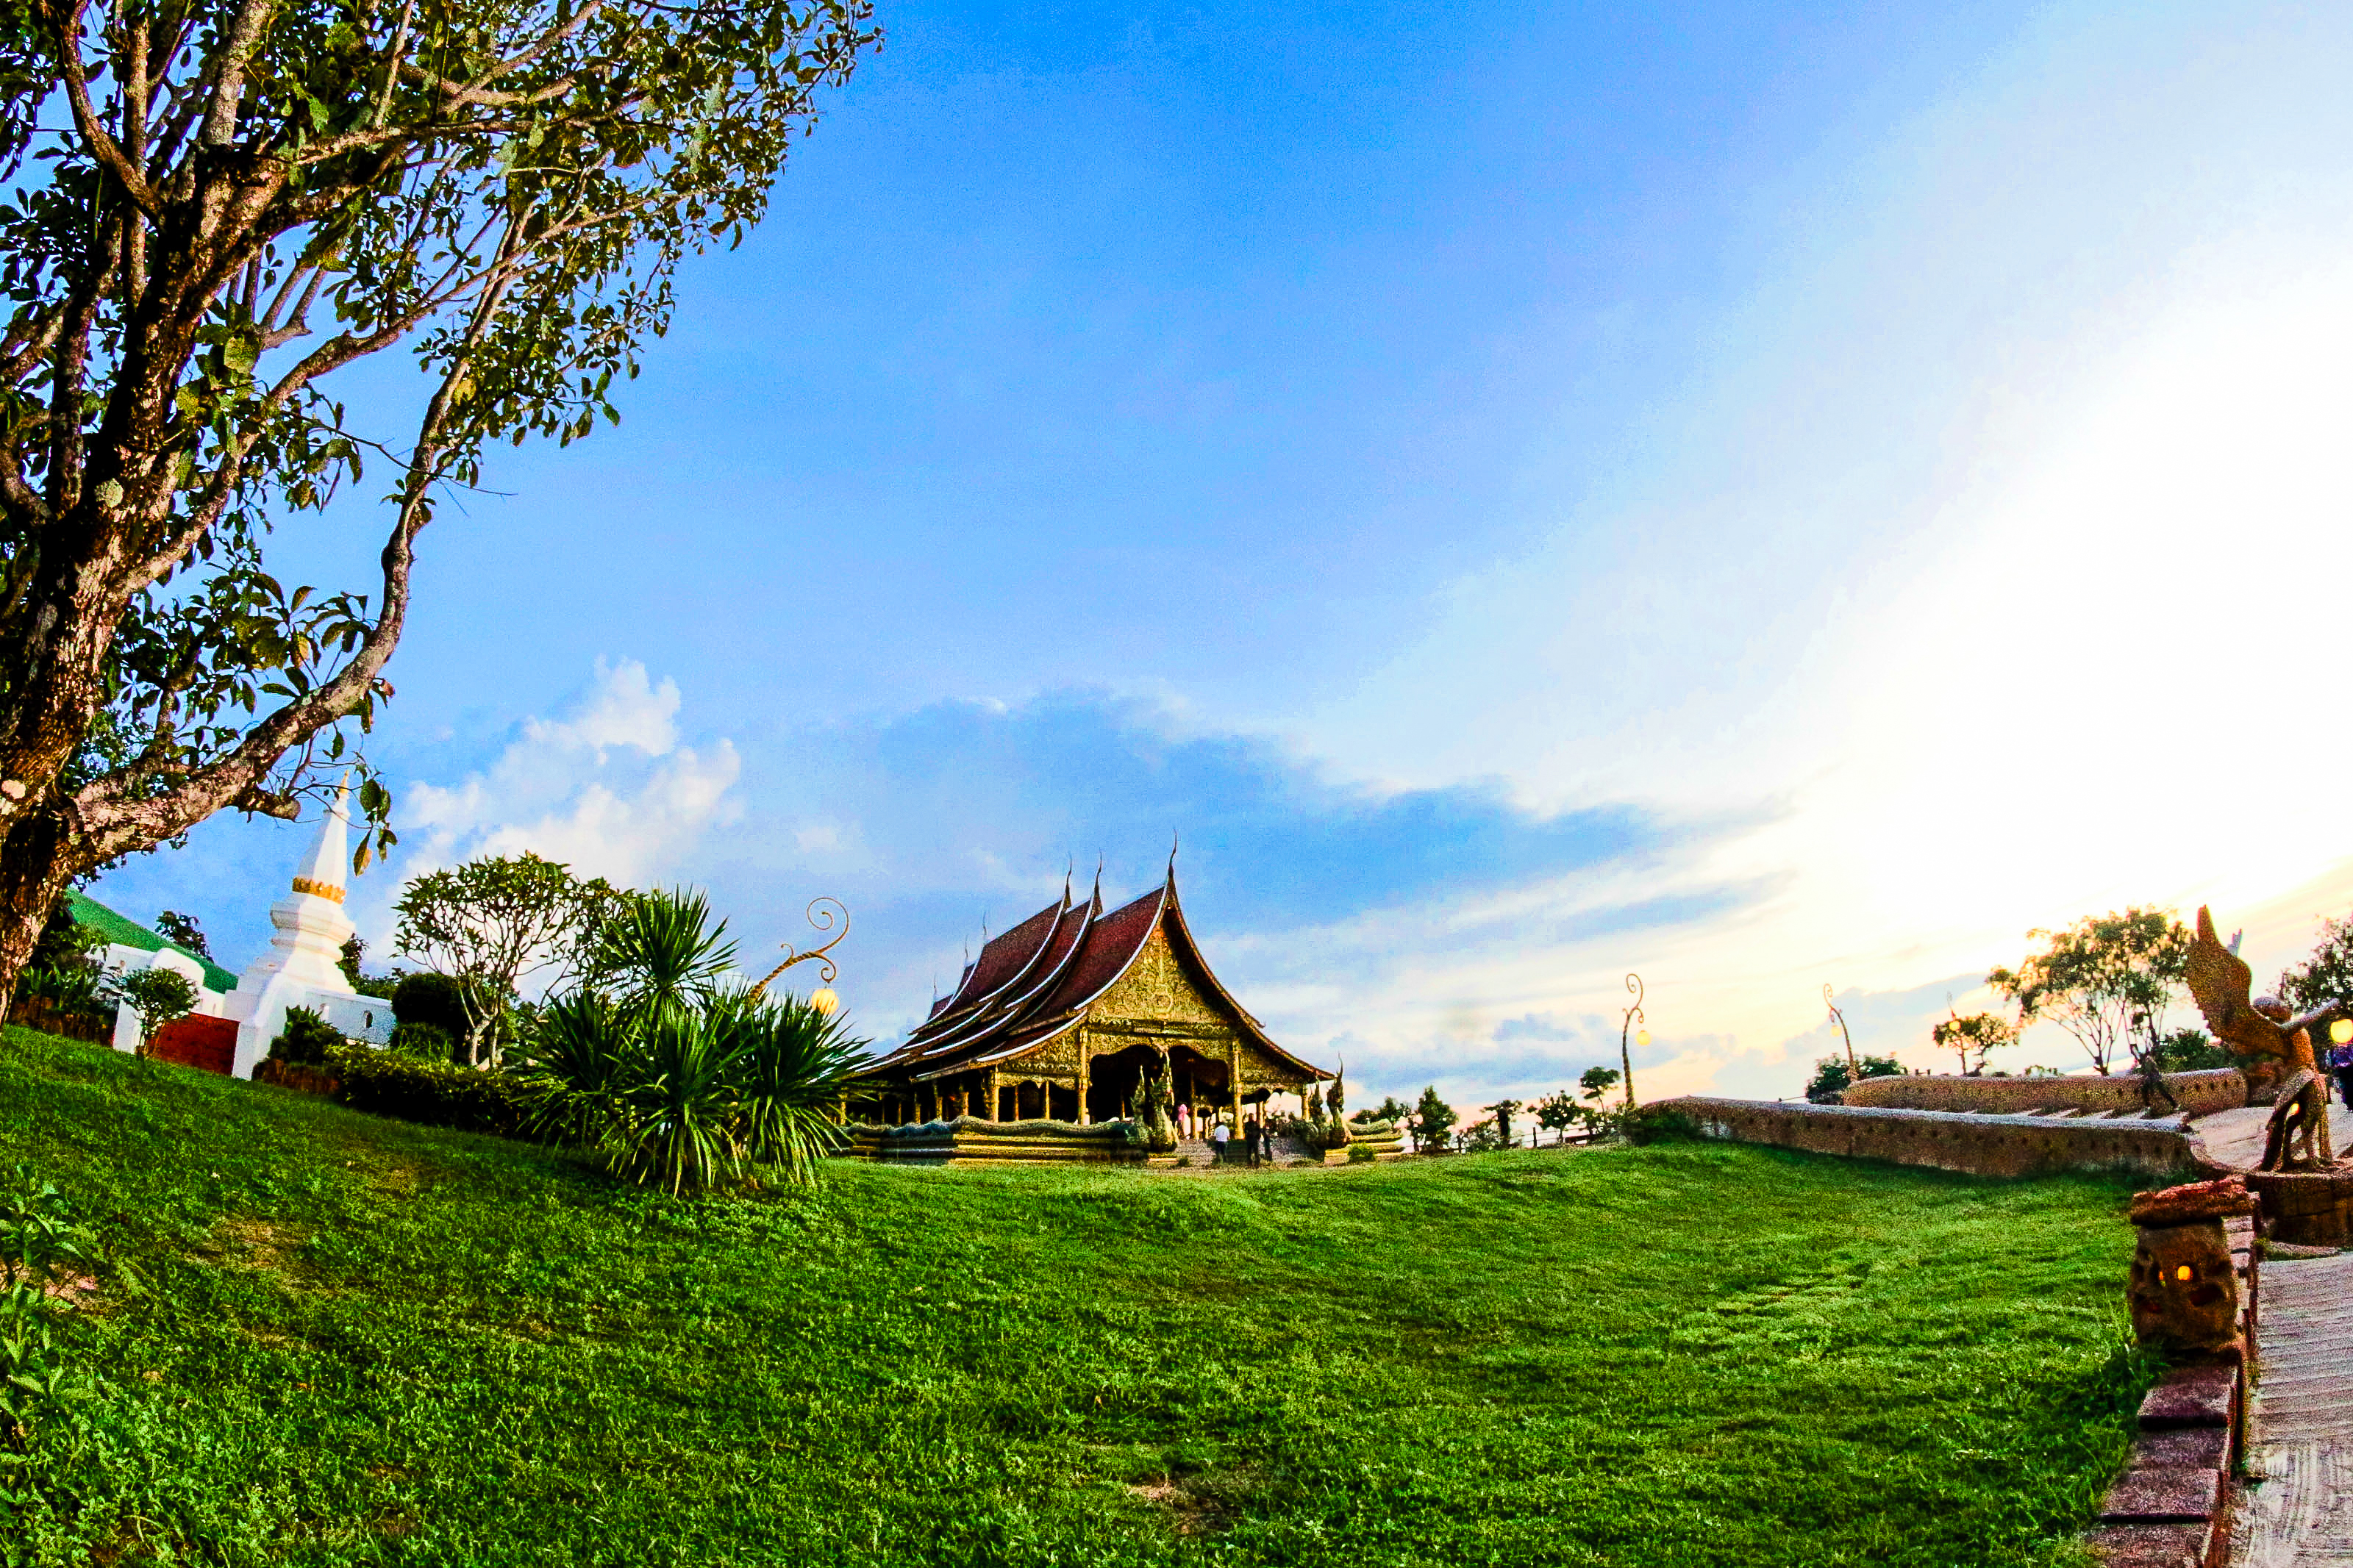
thailand, culture, travel, beautiful, night, ancient, wat, ubonratchathani, temple, thai, buddhism, religion, tourism, light, sirindhorn, asian, art, asia, phu, praw, traditional, buddha, ubon, background, ratchathani, architecture, view, landmark, decoration, unseen, sky, nature, tree, cloud, plant, leaf, grass, leisure, morning, rural area, field, landscape, tourist attraction, grassland, estate, meadow, farm, lawn, village